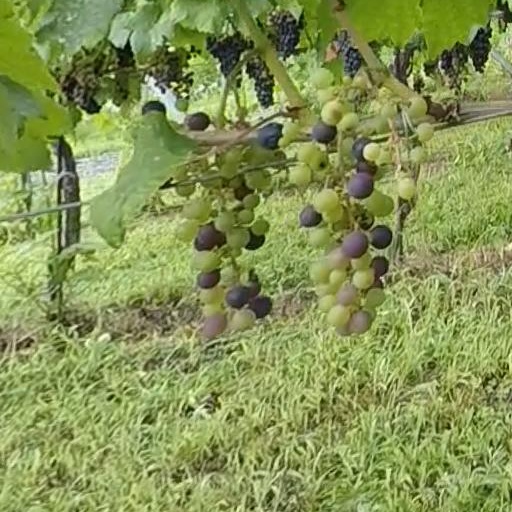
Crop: grape